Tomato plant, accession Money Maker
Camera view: vertical (180 deg); turntable rotation: 60 degrees
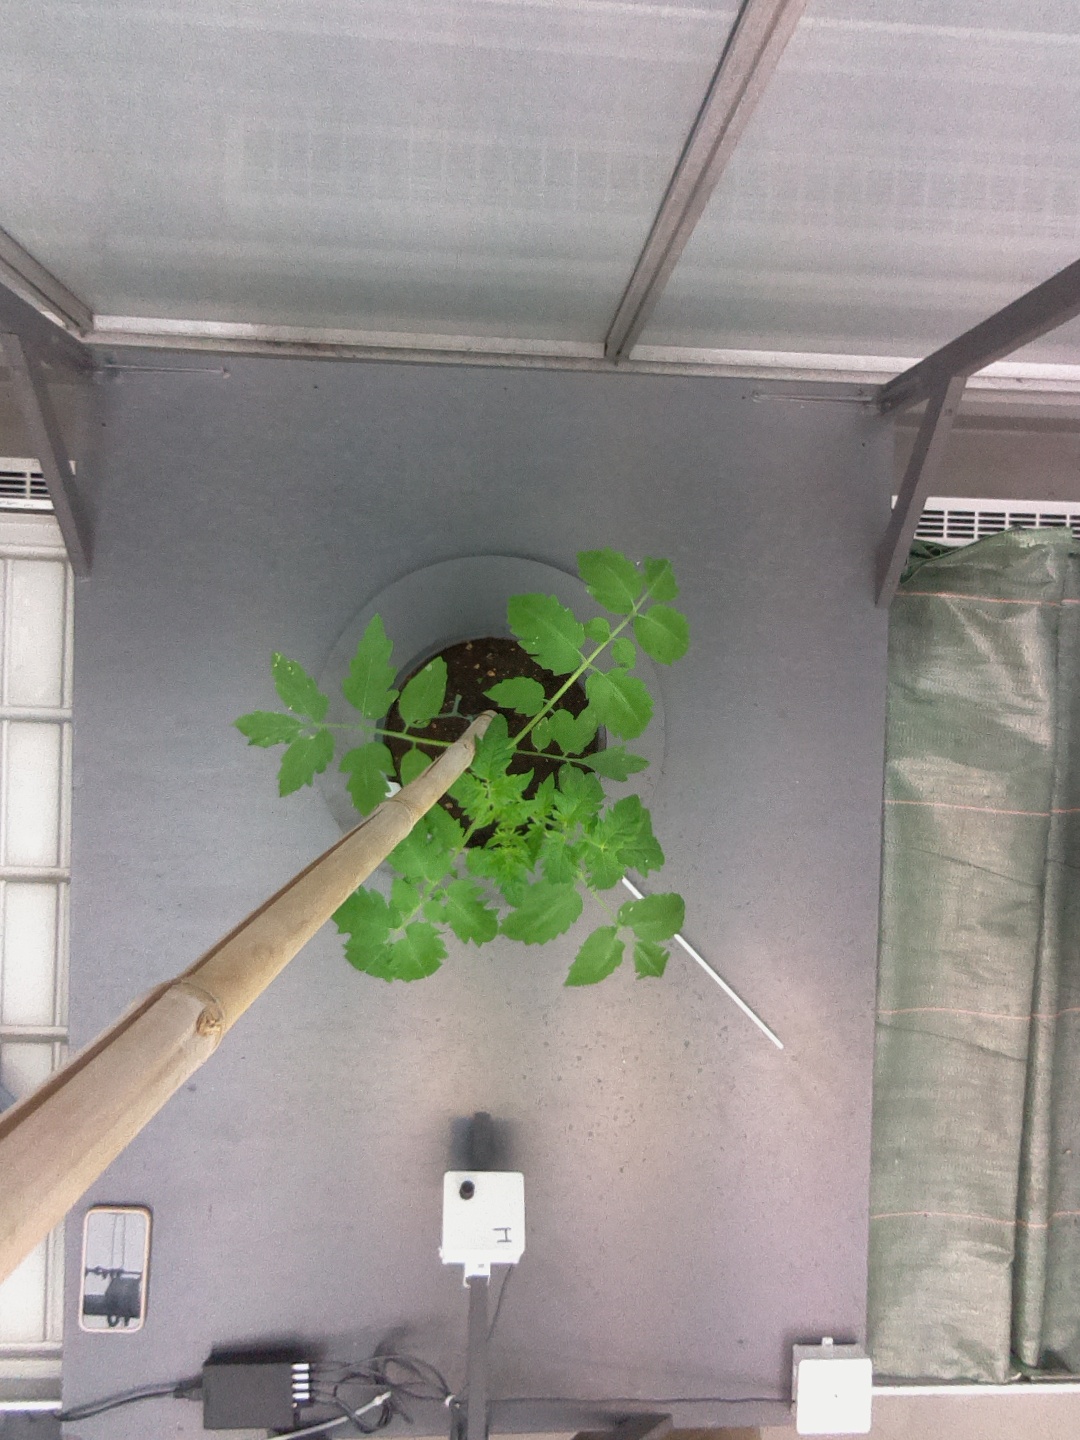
BBCH growth stage 13: 6 of true leaves visible